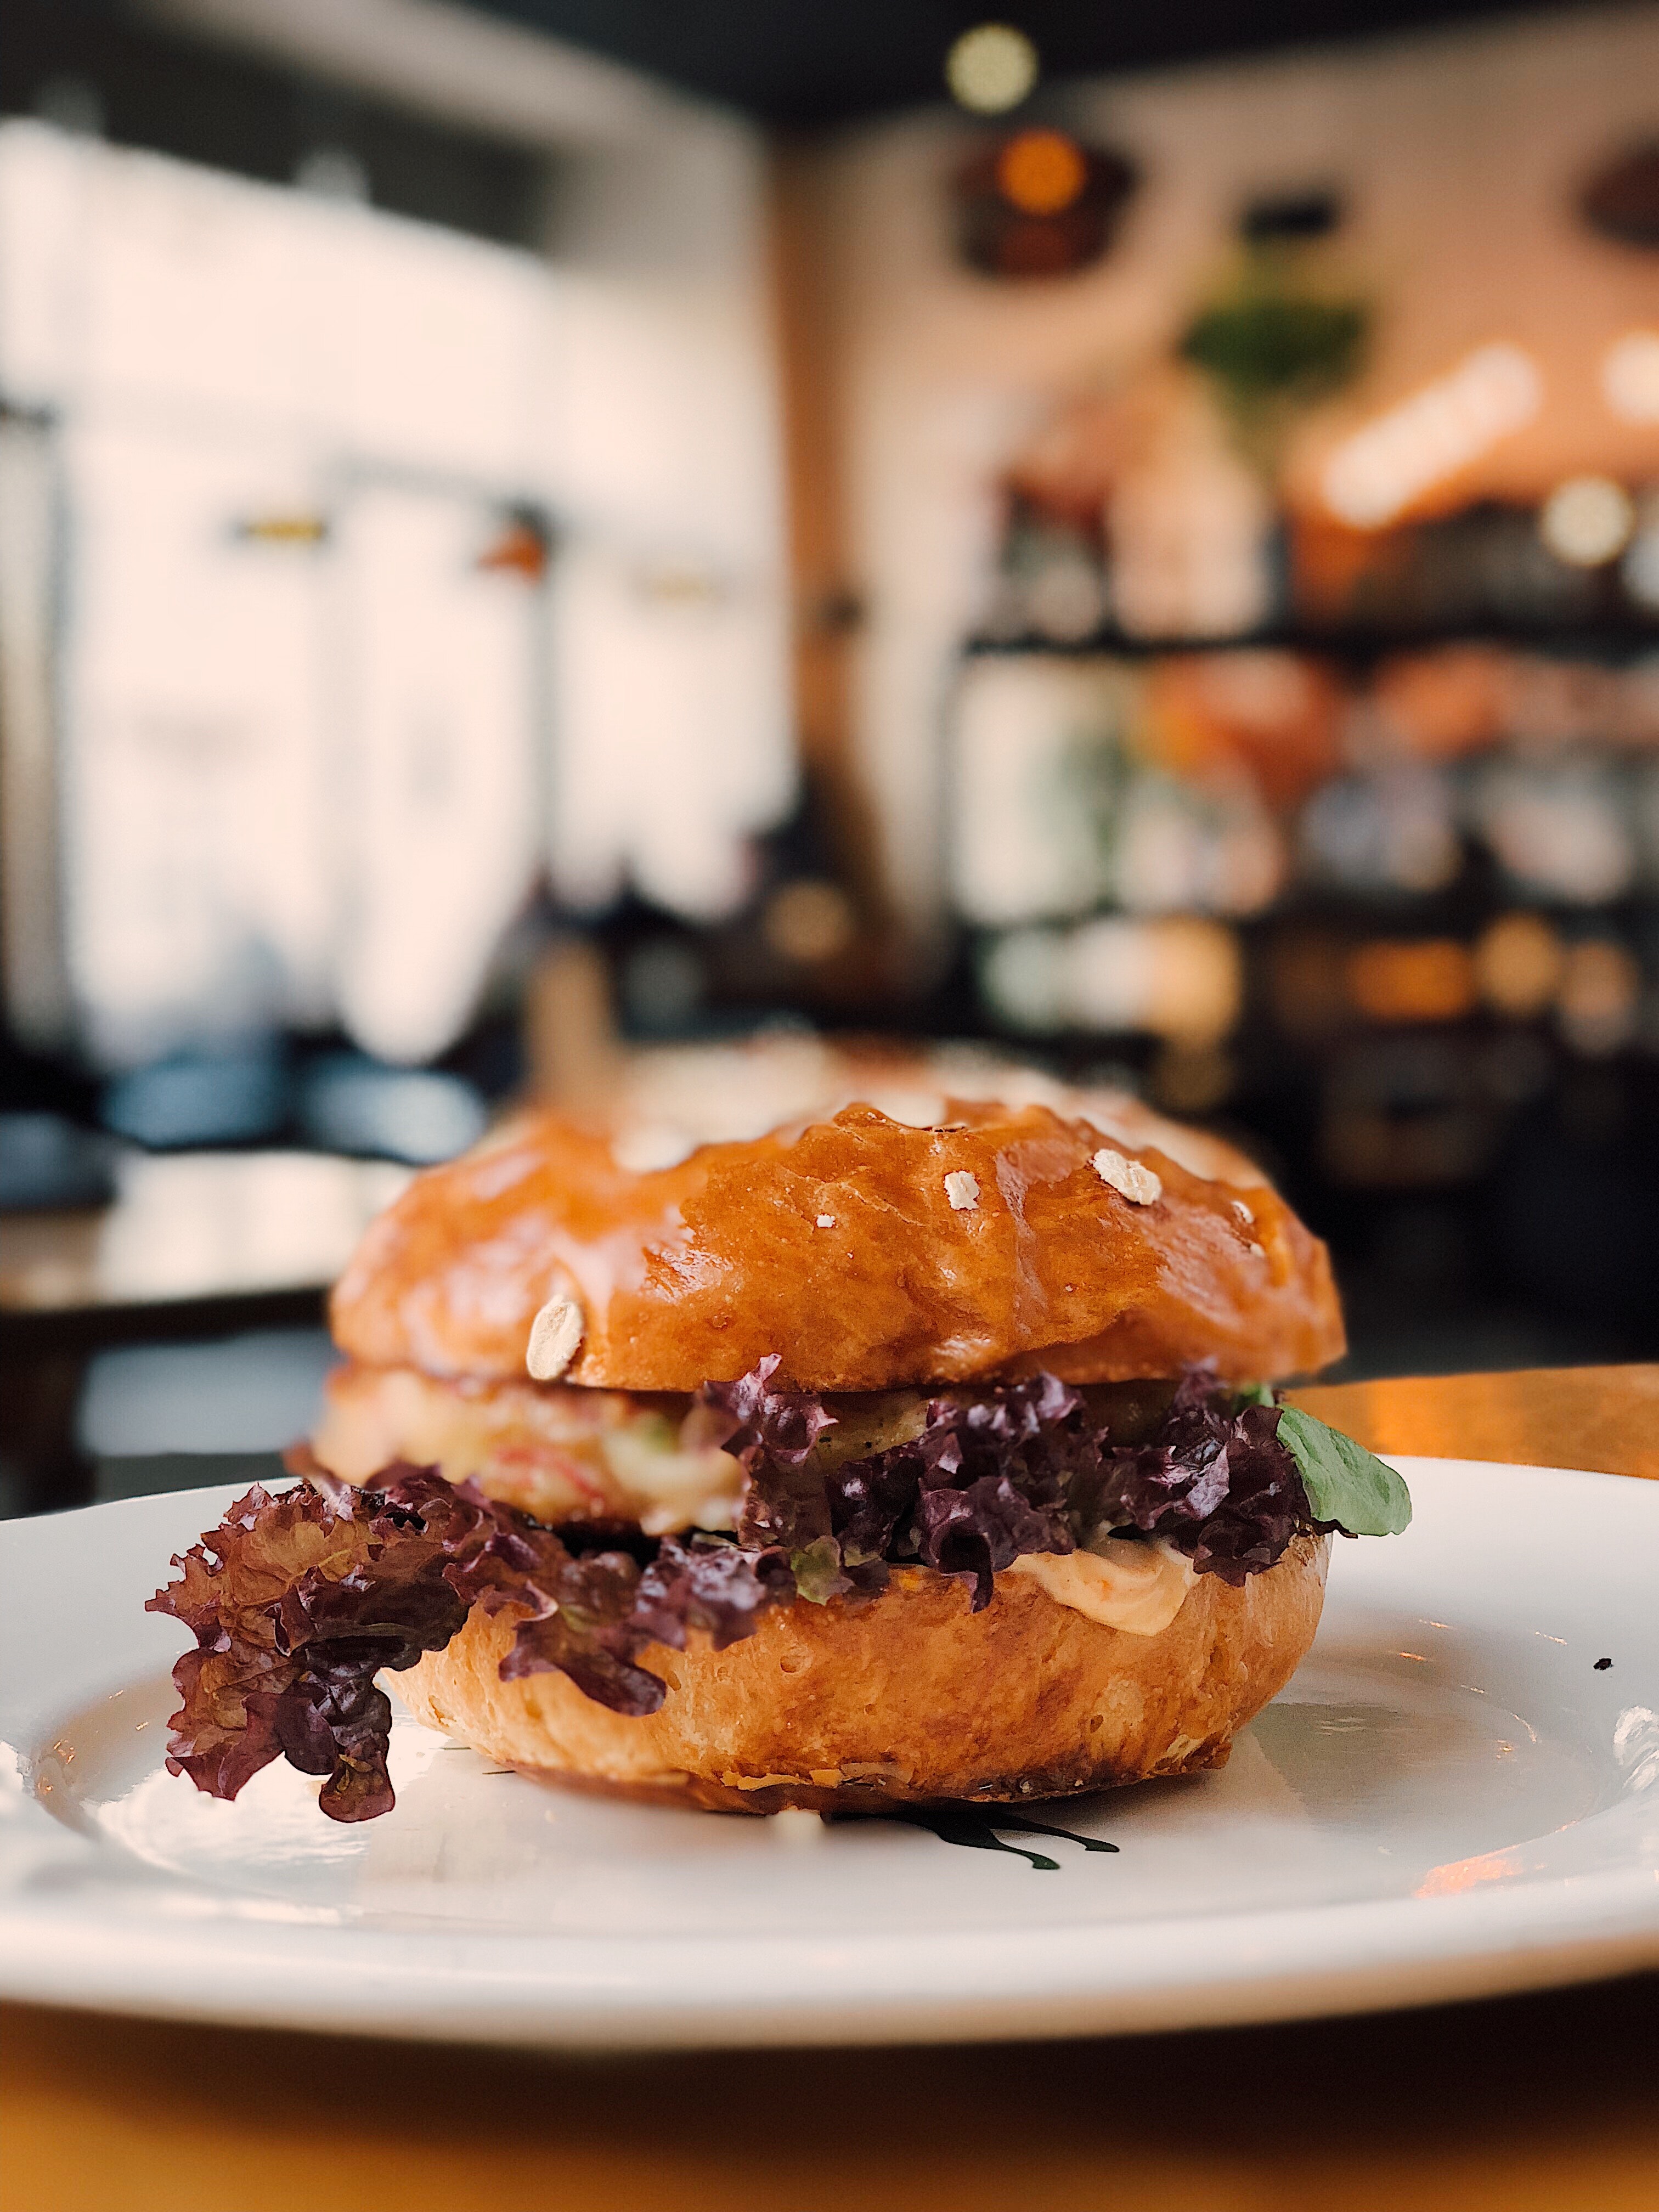
dish, food, cuisine, ingredient, hamburger, slider, fried food, buffalo burger, bun, breakfast sandwich, produce, finger food, baked goods, comfort food, staple food, brunch, american food, recipe, veggie burger, appetizer, salmon burger, meat, fast food, Burger king premium burgers, sandwich